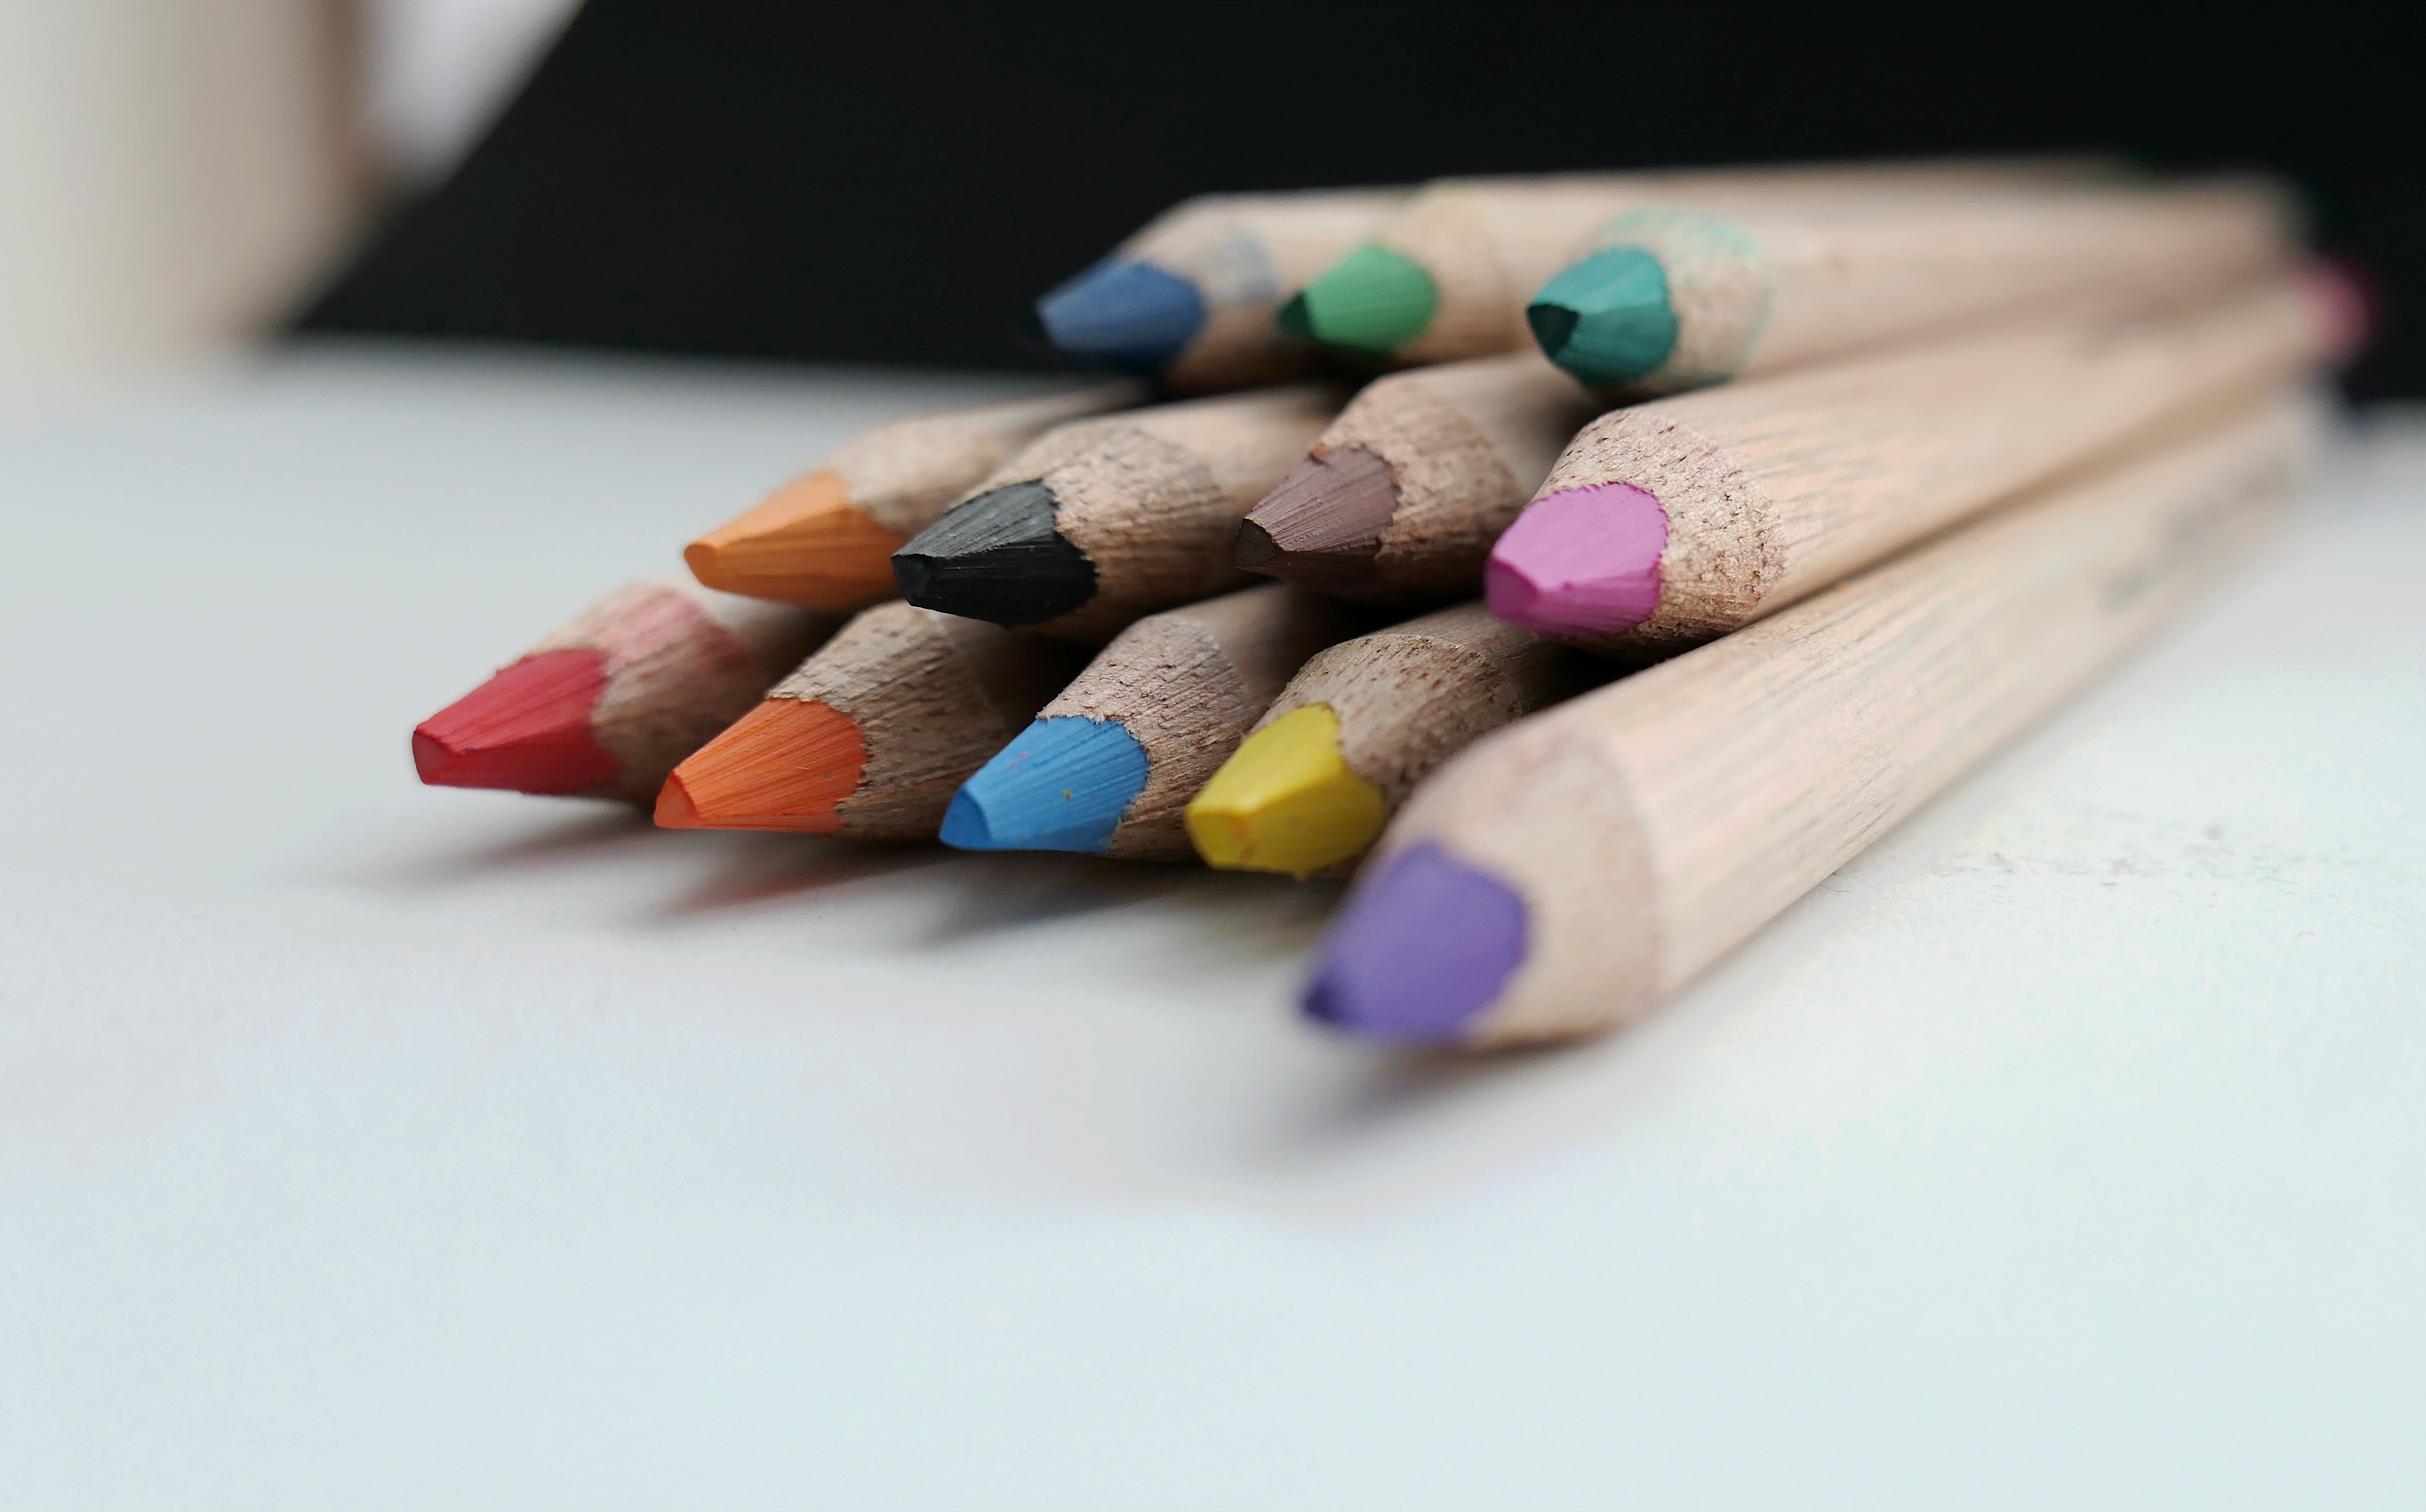
hand, pencil, petal, finger, color, paint, colorful, close, nail, eye, pens, crayons, draw, colored pencils, colour pencils, different colored crayons, wooden pegs, colorful wooden pegs, felt tip pens